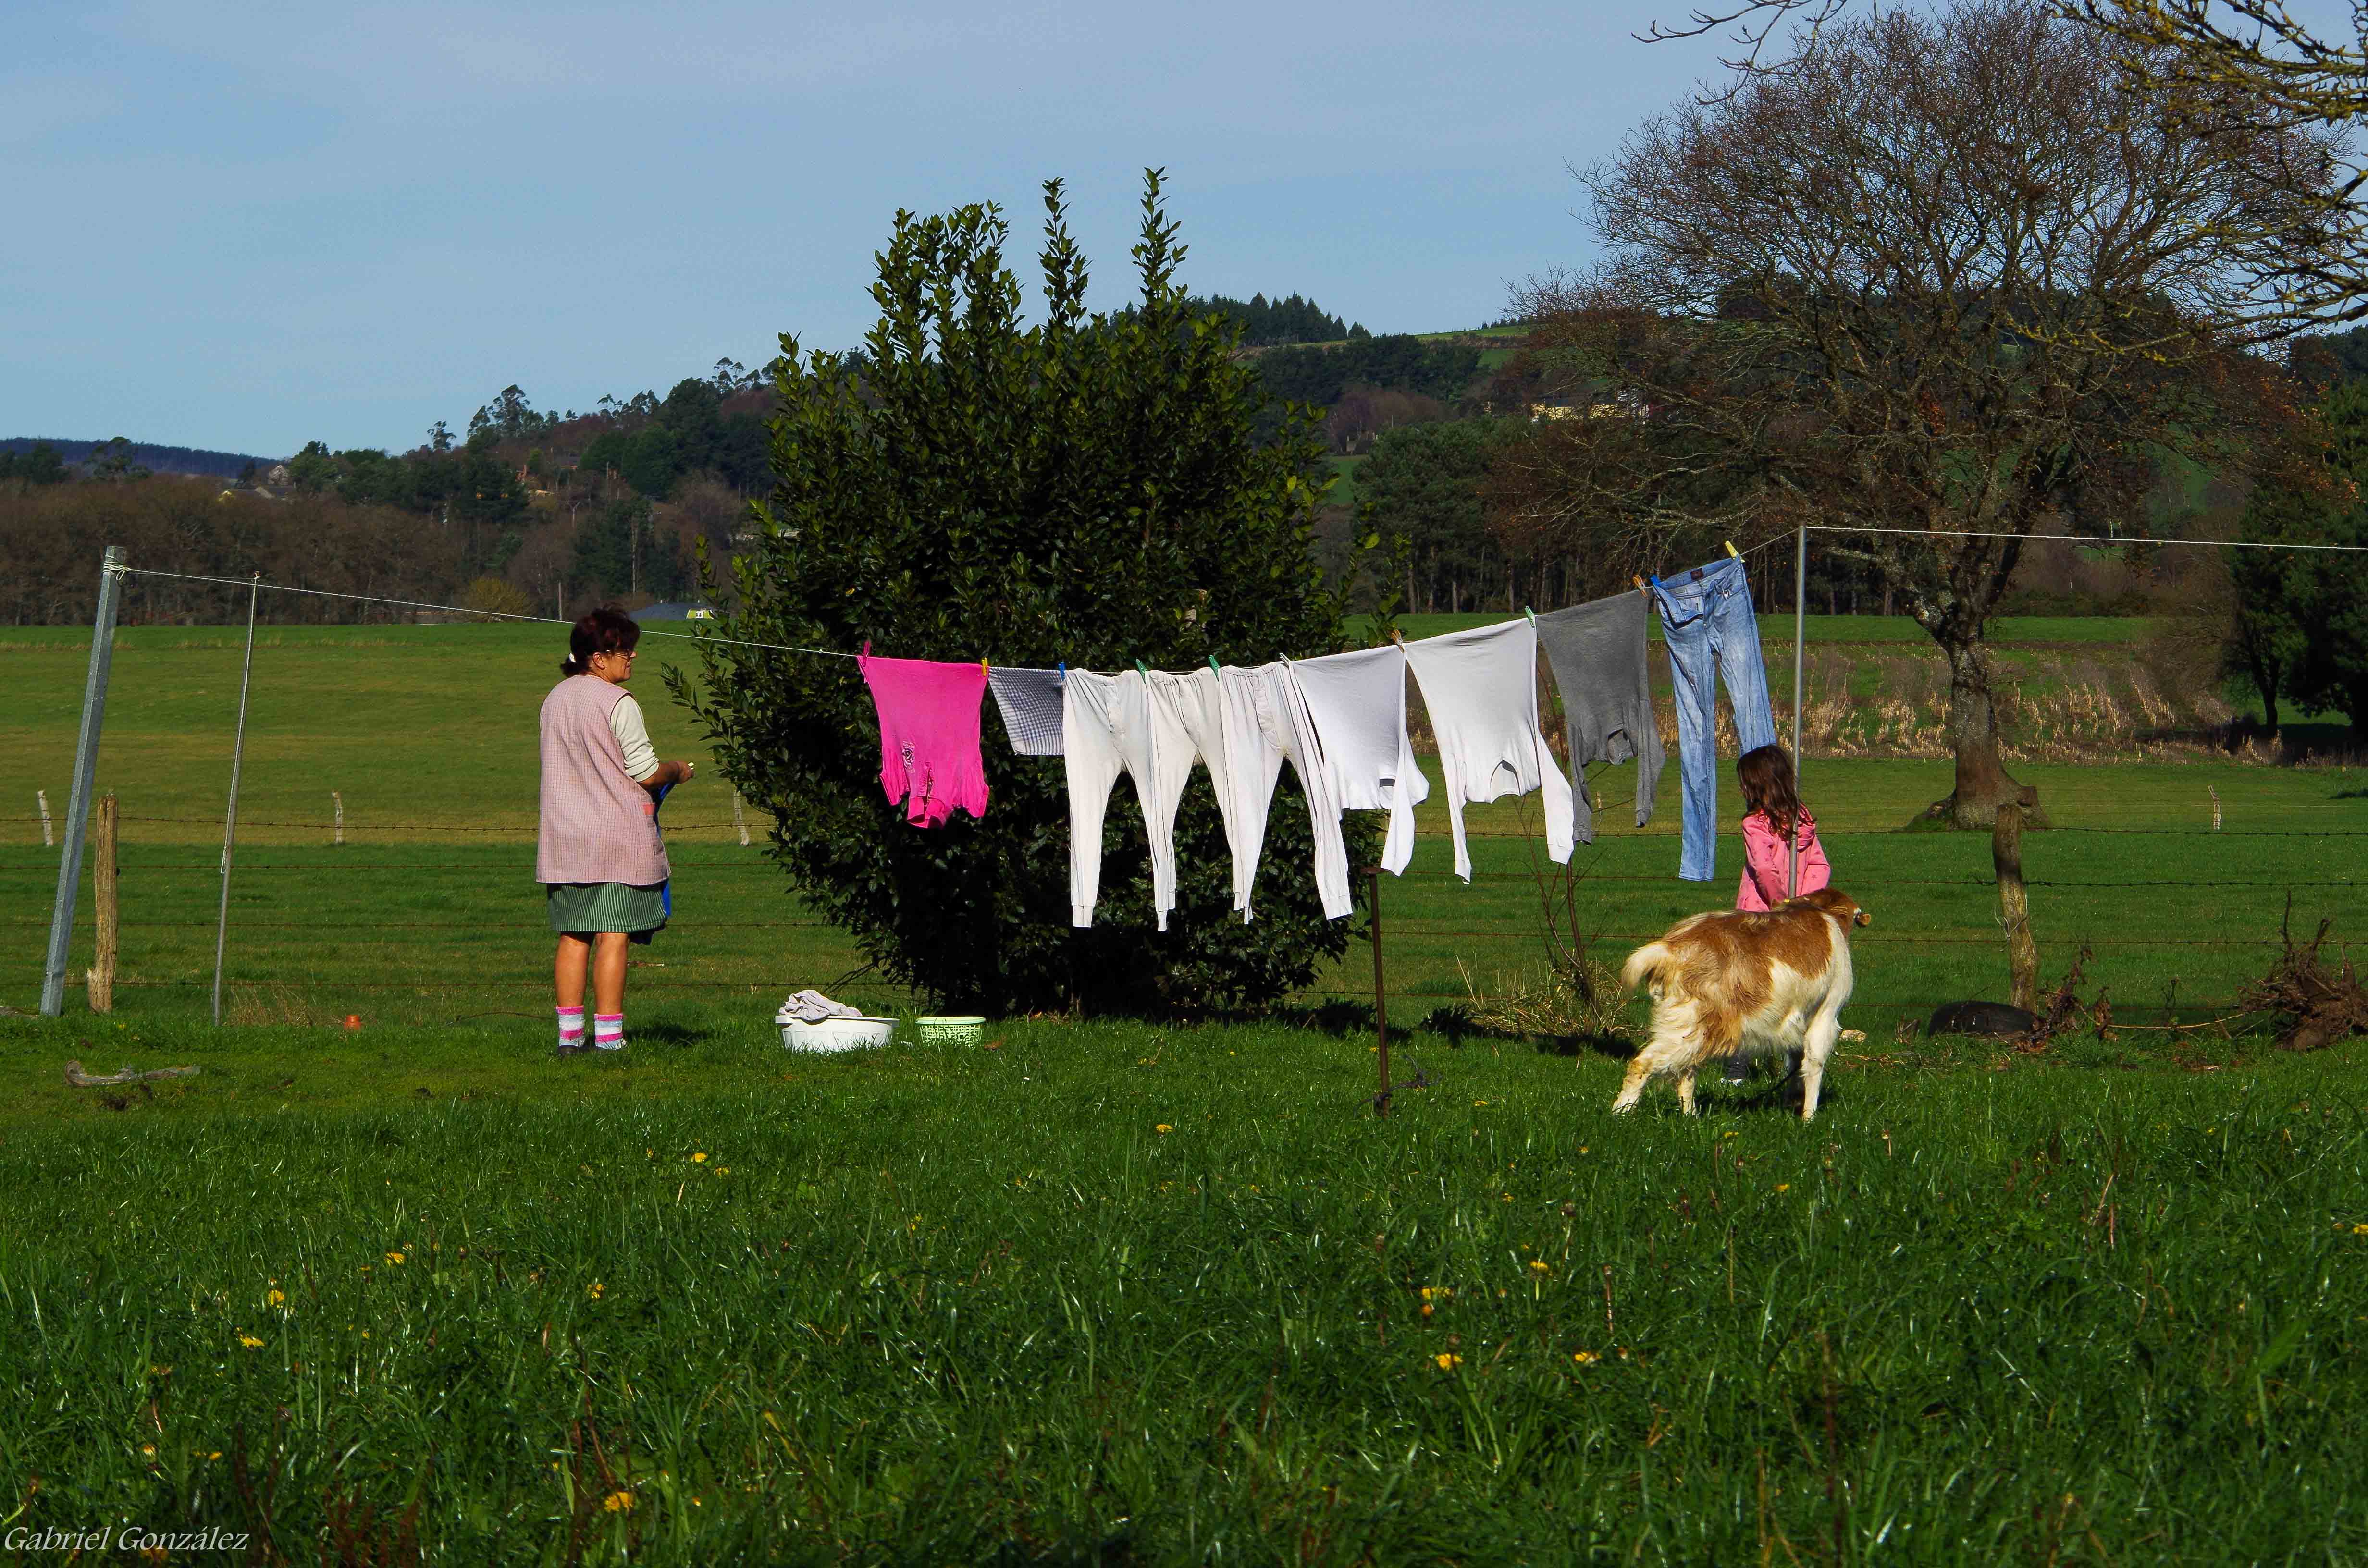
landscape, grass, farm, lawn, meadow, pasture, spain, espaa, galicia, paisajes, ggl1, gaby1, meira, meiragaliciaespaa, pentaxk30, pentax80320, galiciarural, marquide, animal sports